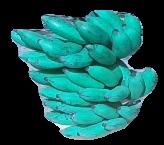
Variety: elakki-bale
Grade: grade3